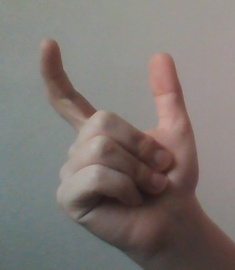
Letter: nun